Terror of Mechagodzilla

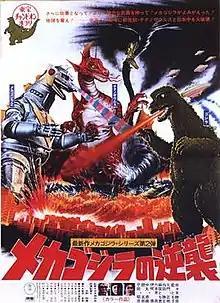
Theatrical release poster

is a 1975 Japanese "kaiju" film directed by Ishirō Honda, written by Yukiko Takayama, and produced by Tomoyuki Tanaka and Henry G. Saperstein, with special effects by Teruyoshi Nakano. Distributed by Toho and produced under their effects subsidiary Toho–Eizo, it is the 15th film in the "Godzilla" franchise, serving as a direct sequel to the 1974 film "Godzilla vs. Mechagodzilla" and the final entry of the franchise's Shōwa era and the last to be directed by series co-creator Ishirō Honda before his death in 1993. The franchise would be rebooted nine years later with "The Return of Godzilla", beginning the franchise's Heisei era.